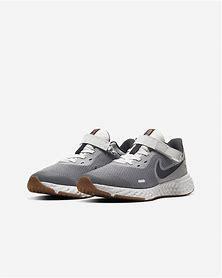
Brand: Nike
Model: Revolution 5 Flyease